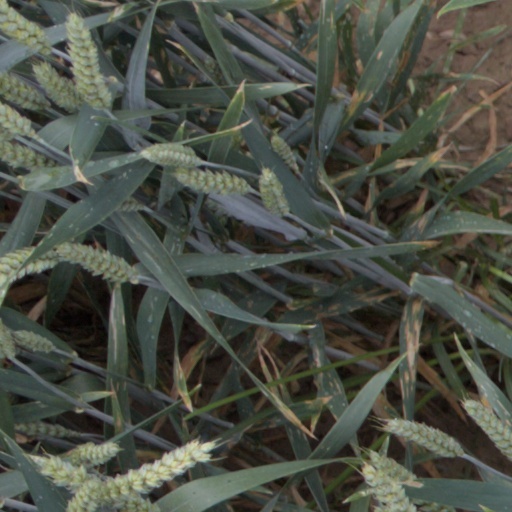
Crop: wheat